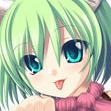
Portrait style: Anime Portrait